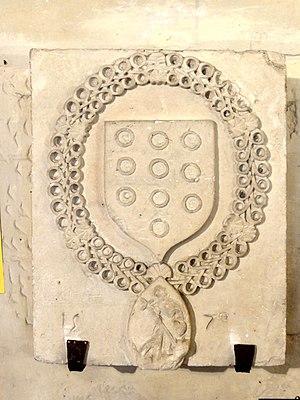
Blason de la famille de Vieux-Pont, seigneurs de Saintines, datant de 1579.
L'église Saint-Denis-et-Saint-Jean-Baptiste est une église catholique paroissiale située à Saintines, dans le département français de l'Oise et la région Hauts-de-France. C'est une ancienne église de pèlerinage, où les fidèles venaient de loin pour vénérer une relique de saint Jean-Baptiste, ramenée de Croisade par un seigneur local, et pour se baigner dans la fontaine saint Jean-Baptiste en espérant la guérison de leurs maux, en particulier l'épilepsie. La double nef gothique flamboyante répond aux besoins d'accueil aux temps forts du pèlerinage, soit les huit jours à partir de la veille de la fête de la Saint-Jean, le 24 juin de chaque année. Les deux nefs sont séparées par de grandes arcades ouvertes dans le mur nord de l'ancienne nef romane, dédiée à saint Denis. De la période romane, et plus précisément des années 1120, date aussi le clocher trapu. Sa base est en même temps la première travée du chœur Saint-Denis, et possède l'une des voûtes d'ogives les plus anciennes du département. Les chapiteaux romans ont malheureusement tous été mutilés à l'intérieur de l'église, mais il en restent à côté des baies du clocher.